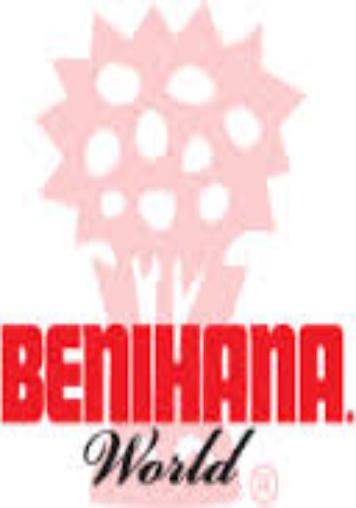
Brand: Benihana
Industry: Food